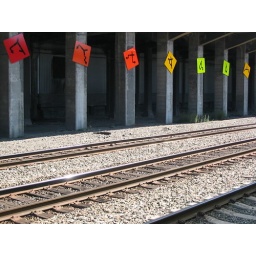
construction-inspired art at the king street train station in downtown seattle